Torcuato de Alvear

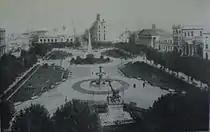
The Plaza de Mayo and, in back, the Avenida de Mayo, shortly after Mayor de Alvear had both developed

In 1880 Buenos Aires was declared the capital city of Argentina, and Torcuato de Alvear served as the first mayor of the city until 1887. During this period he improved the road and street networks, the water and electricity supply, public transport and street lighting and other public services.